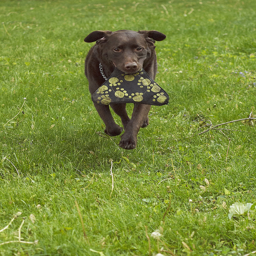
A dog holding an object in it's mouth with paw prints on it.
a dog holding a plate with the mouth on the field
A dog carrying a frisbee with dog paw prints on it.
The large dog is holding a toy in its mouth.
a dog with a toy in its mouth runs on green grass